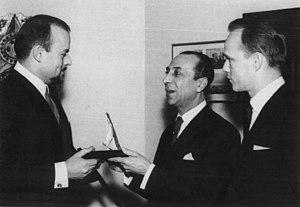
Björn Weckström est un orfèvre et sculpteur finlandais, né à Helsinki le 8 février 1935. Il est également l’un des designers de la marque Lapponia Jewellery dont il est le fondateur avec l’entrepreneur Pekka Anttila.